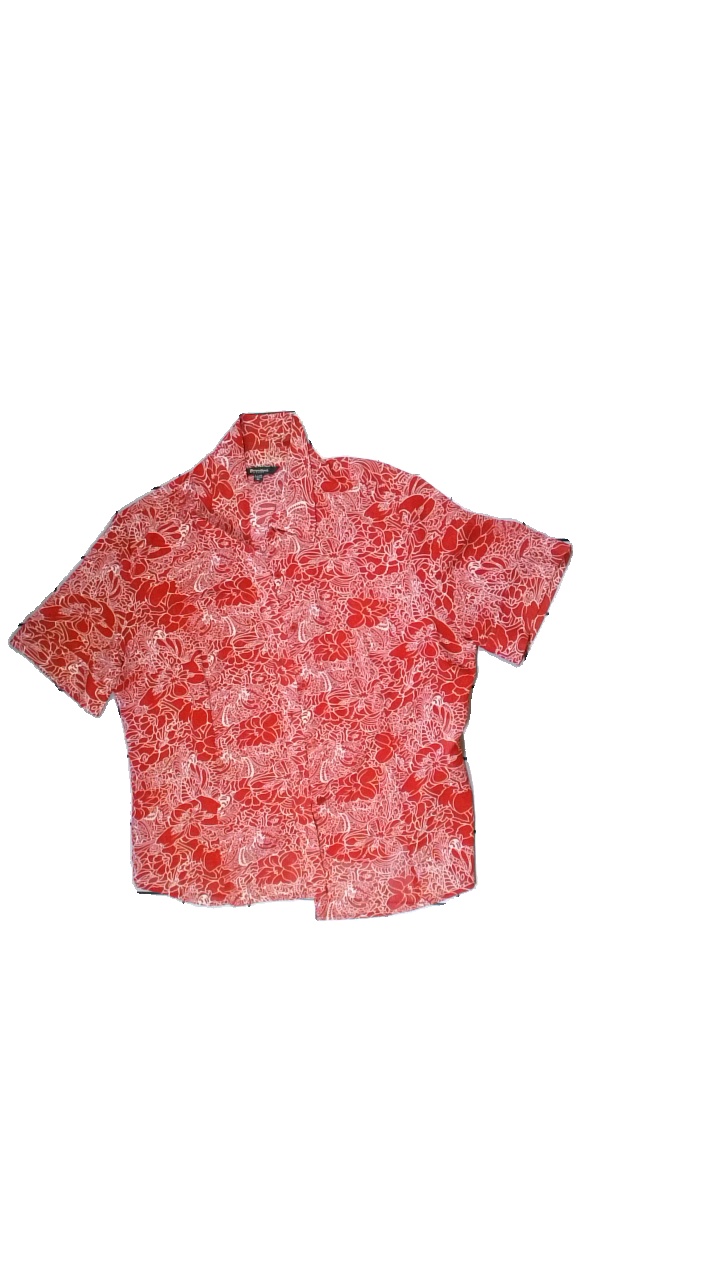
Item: Blouse (Ladies)
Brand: Brandtex
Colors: Red, White
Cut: Regular
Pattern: Floral print
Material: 100% polyester
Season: All
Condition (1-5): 4
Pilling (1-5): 5
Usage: Reuse
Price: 50-100